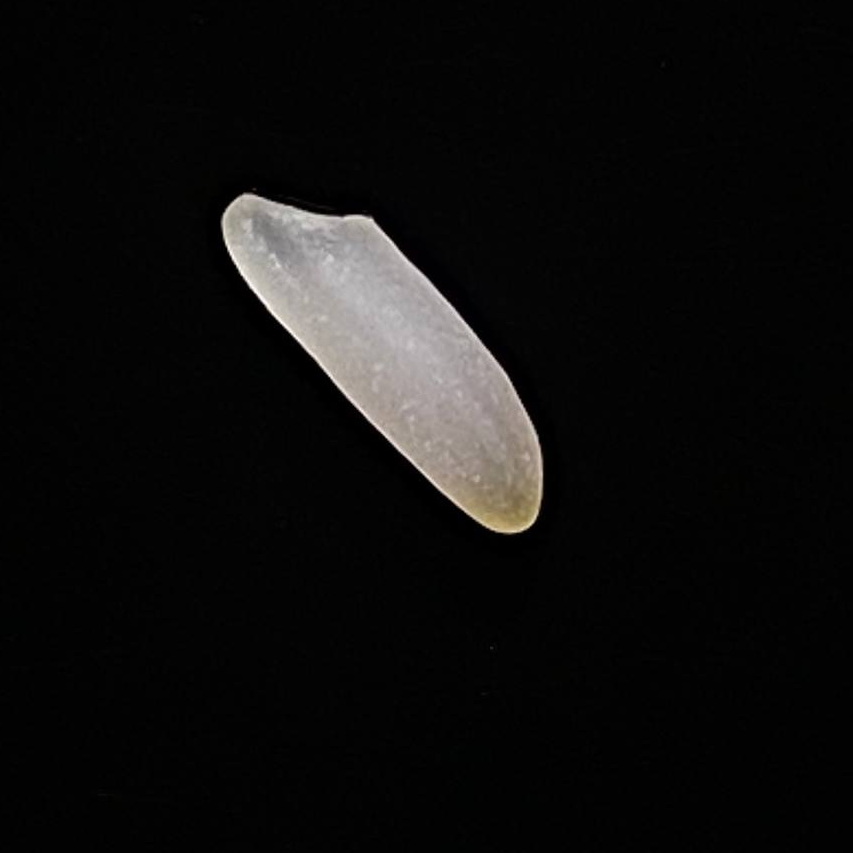
Rice variety: Shampakatari